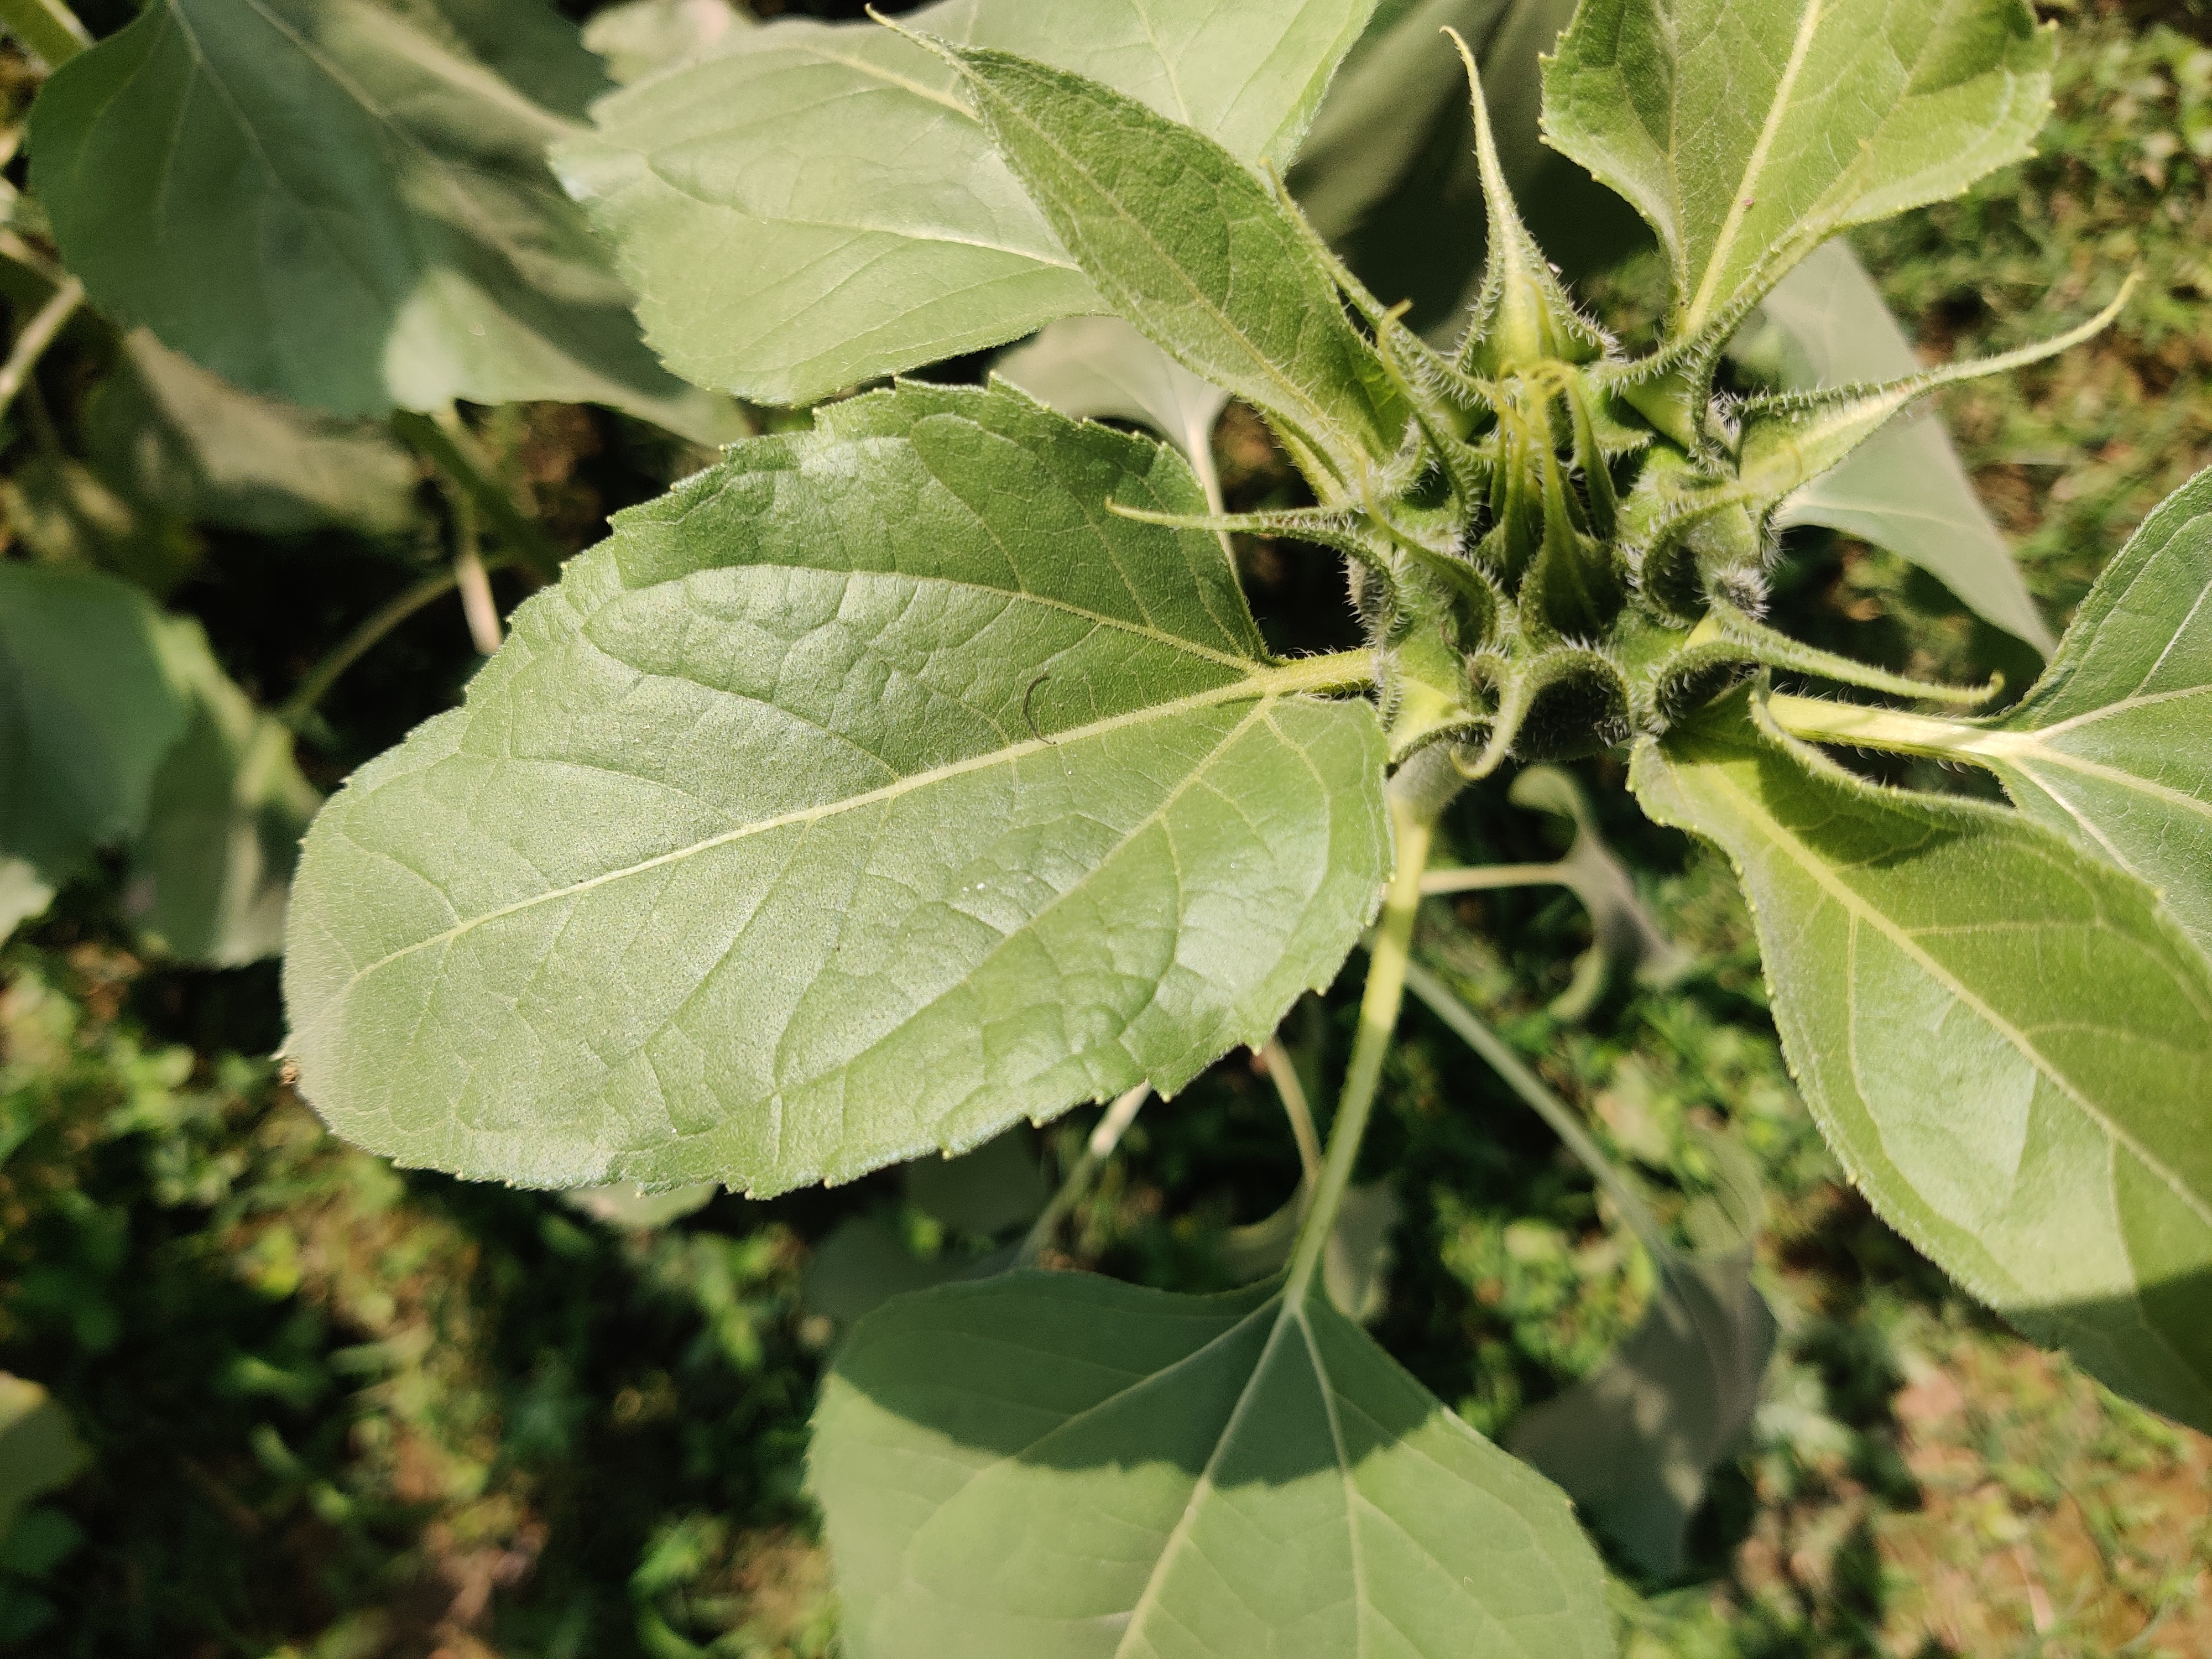
Label: Fresh_leaf